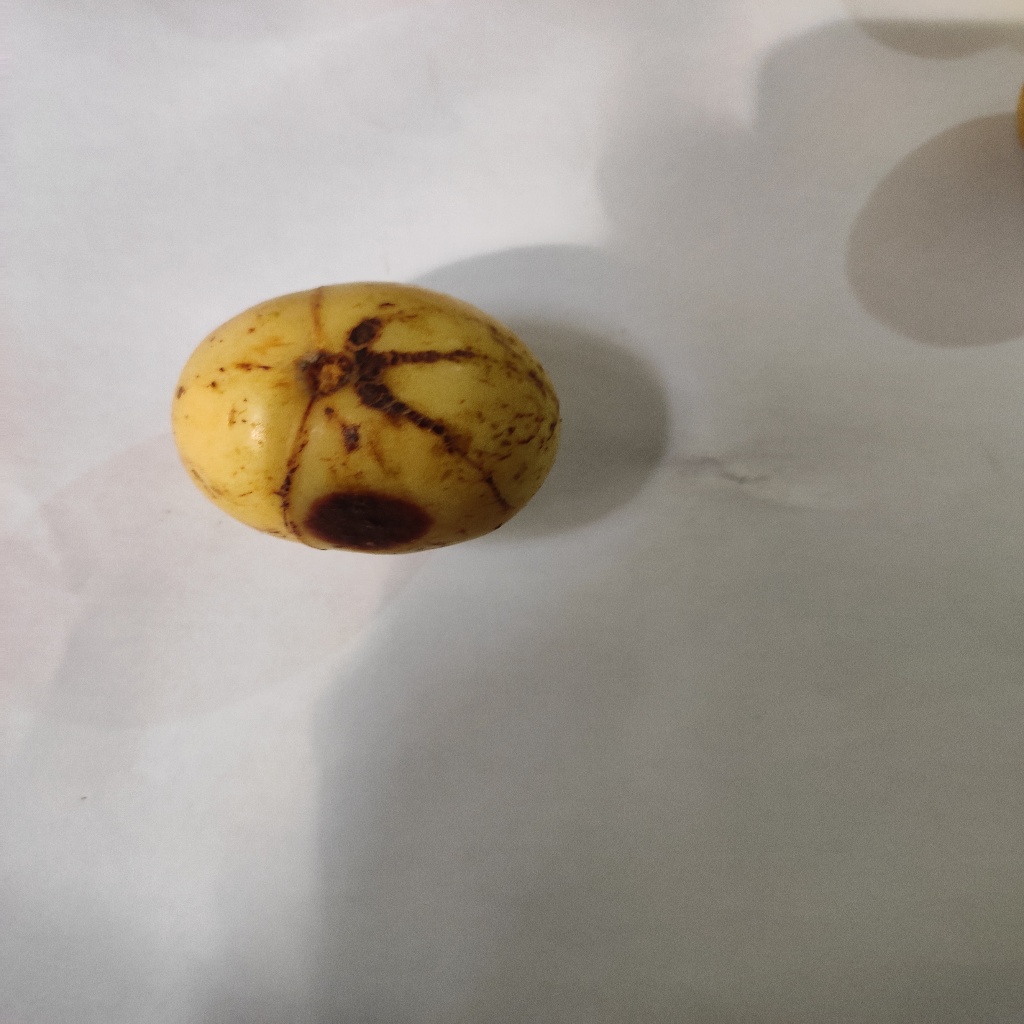
Crop: guava
Quality class: Defect